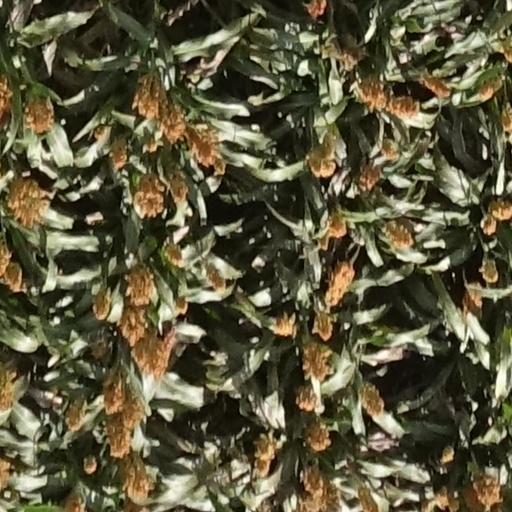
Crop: sorghum